José F. Jiménez

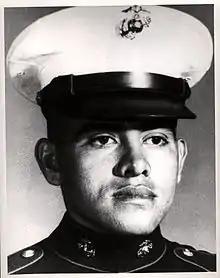
Jose F. Jiménez, posthumous Medal of Honor recipient

José Francisco "Jo Jo" Jiménez (March 20, 1946 – August 28, 1969) was a United States Marine Corps Lance Corporal who posthumously received the Medal of Honor for heroism in the Vietnam War in August 1969.